Music history of the United States

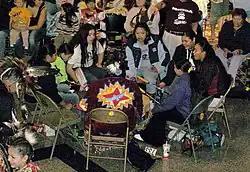
Pow Wow in Helena, Montana

Though Appalachian and African American folk music became the basis for most of American popular music, the United States is home to a diverse assortment of ethnic groups. In the early 20th century, many of these ethnic groups supported niche record industries and produced minor folk stars like Pawlo Humeniuk, the "King of the Ukrainian Fiddlers" (Kochan and Kytasty, 308). Some of these ethnic musicians eventually became well known across the country, such as Frankie Yankovic, the Slovenian polka master.